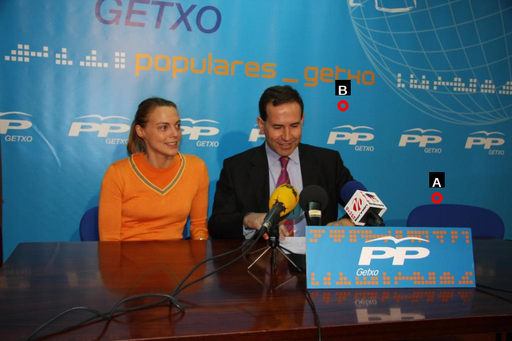
Question: Two points are circled on the image, labeled by A and B beside each circle. Which point is closer to the camera?
Select from the following choices.
(A) A is closer
(B) B is closer
Answer: B